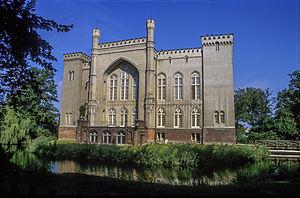
La bibliothèque Kórnik est l'une des plus anciennes bibliothèques de Pologne. Elle fut fondée en 1826 à Kórnik par Tytus Działyński et se trouve localisée au château de Kórnik. Elle est actuellement l'une des cinq plus grandes bibliothèques du pays et possède une collection d'environ 350 000 volumes, dont 30 000 gravures anciennes et 15 000 manuscrits. La bibliothèque Kórnik fait partie de la Bibliothèque nationale de Pologne et est administrée par l'Académie polonaise des sciences depuis 1953.